Crymych

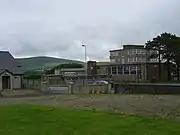
Ysgol y Preseli

Other than the "Crymych Arms" public house, which dates from at least 1861 but possibly as early as 1812, little existed at the spot before the extension of the Whitland and Taf Vale Railway to Crymych in 1874. The community then grew rapidly as a service and transport centre for the surrounding uplands, and acquired a reputation as the "Wild West of West Wales', reflected in the tongue-in-cheek appellation of "Cowbois Crymych" by which residents are sometimes known.